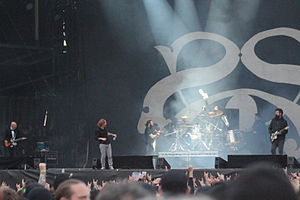
Stone Sour
Stone Sour er et rock-band dannet af Corey Taylor og Joel Ekman